War crimes of the Wehrmacht

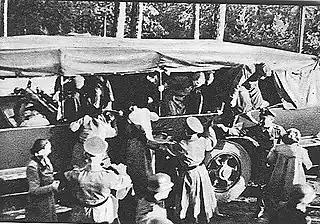
The Nazi Security Police rounding up Polish intelligentsia at Palmiry near Warsaw in 1940

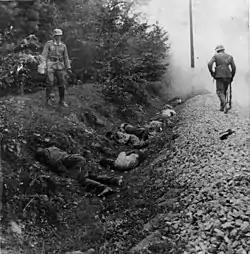
About 300 Polish POWs executed by the soldiers of the German 15th motorized infantry regiment in Ciepielów on September 9, 1939

Wehrmacht attitudes towards Poles were a combination of contempt, fear, and a belief that violence was the best way to deal with them.